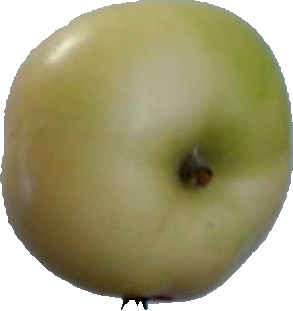
Label: apple_6